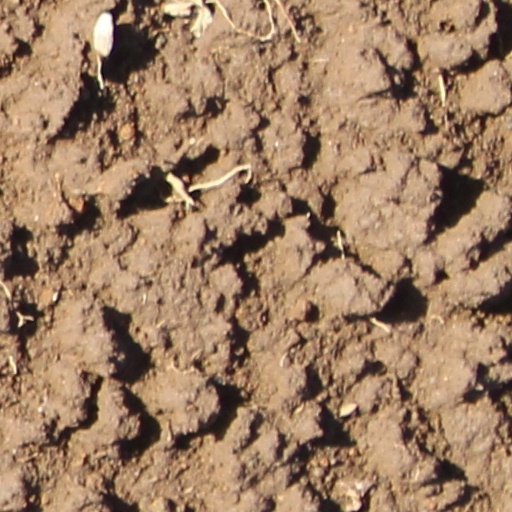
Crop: wheat